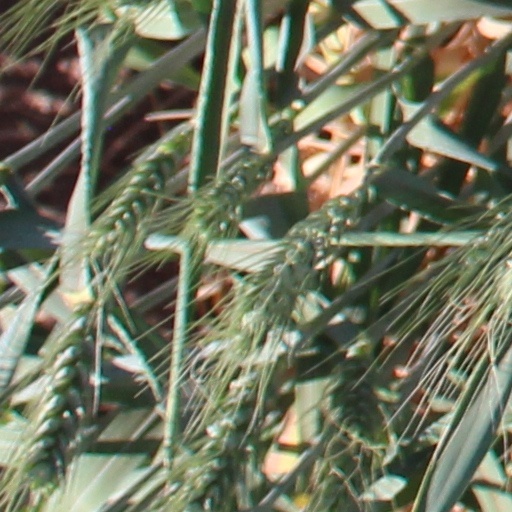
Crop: wheat